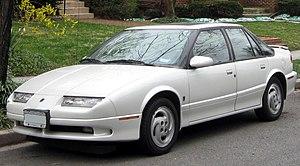
La Saturn S-Series était une famille de voitures compactes issue de la branche Saturn de General Motors.